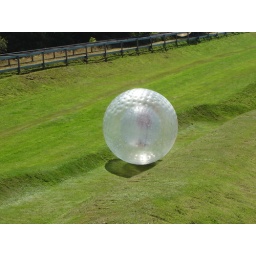
Zorbing in Rotorua on the North island. Basically you are in a giant hampster ball that rolls down a hill